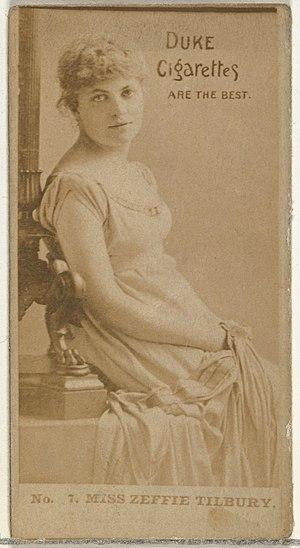
Zeffie Tilbury est une actrice britannique, née le 20 novembre 1863 à Paddington en Londres, et morte le 24 juillet 1950 à Los Angeles, des suites d'une longue maladie.